Royal Crown Derby

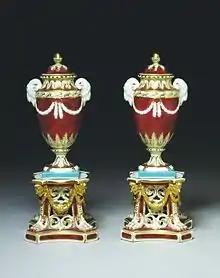
Pair of vases, 1772–1774, Derby Porcelain Factory (V&A Museum no. 485–1875)

Royal Crown Derby is the oldest or second oldest remaining English porcelain manufacturer (disputed by Royal Worcester, which claims 1751 as its year of establishment). Based in Derby, England, the company is particularly noted for its high-quality bone china, having produced tableware and ornamental items since approximately 1750. It was known as 'Derby Porcelain' until 1773, when it became 'Crown Derby', with the 'Royal' appellation being added in 1890.